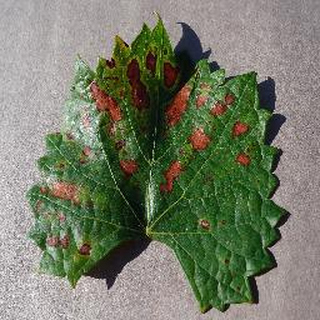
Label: grape_esca_black_measles